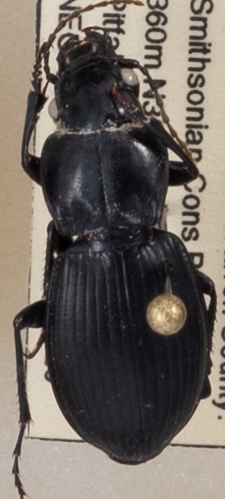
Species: Cyclotrachelus sigillatus
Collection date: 2021-08-26
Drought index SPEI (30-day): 1.082
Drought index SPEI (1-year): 0.24
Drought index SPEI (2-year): -0.03